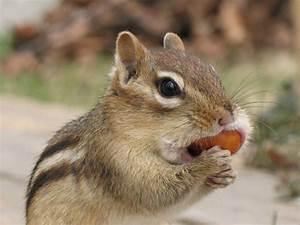
squirrel